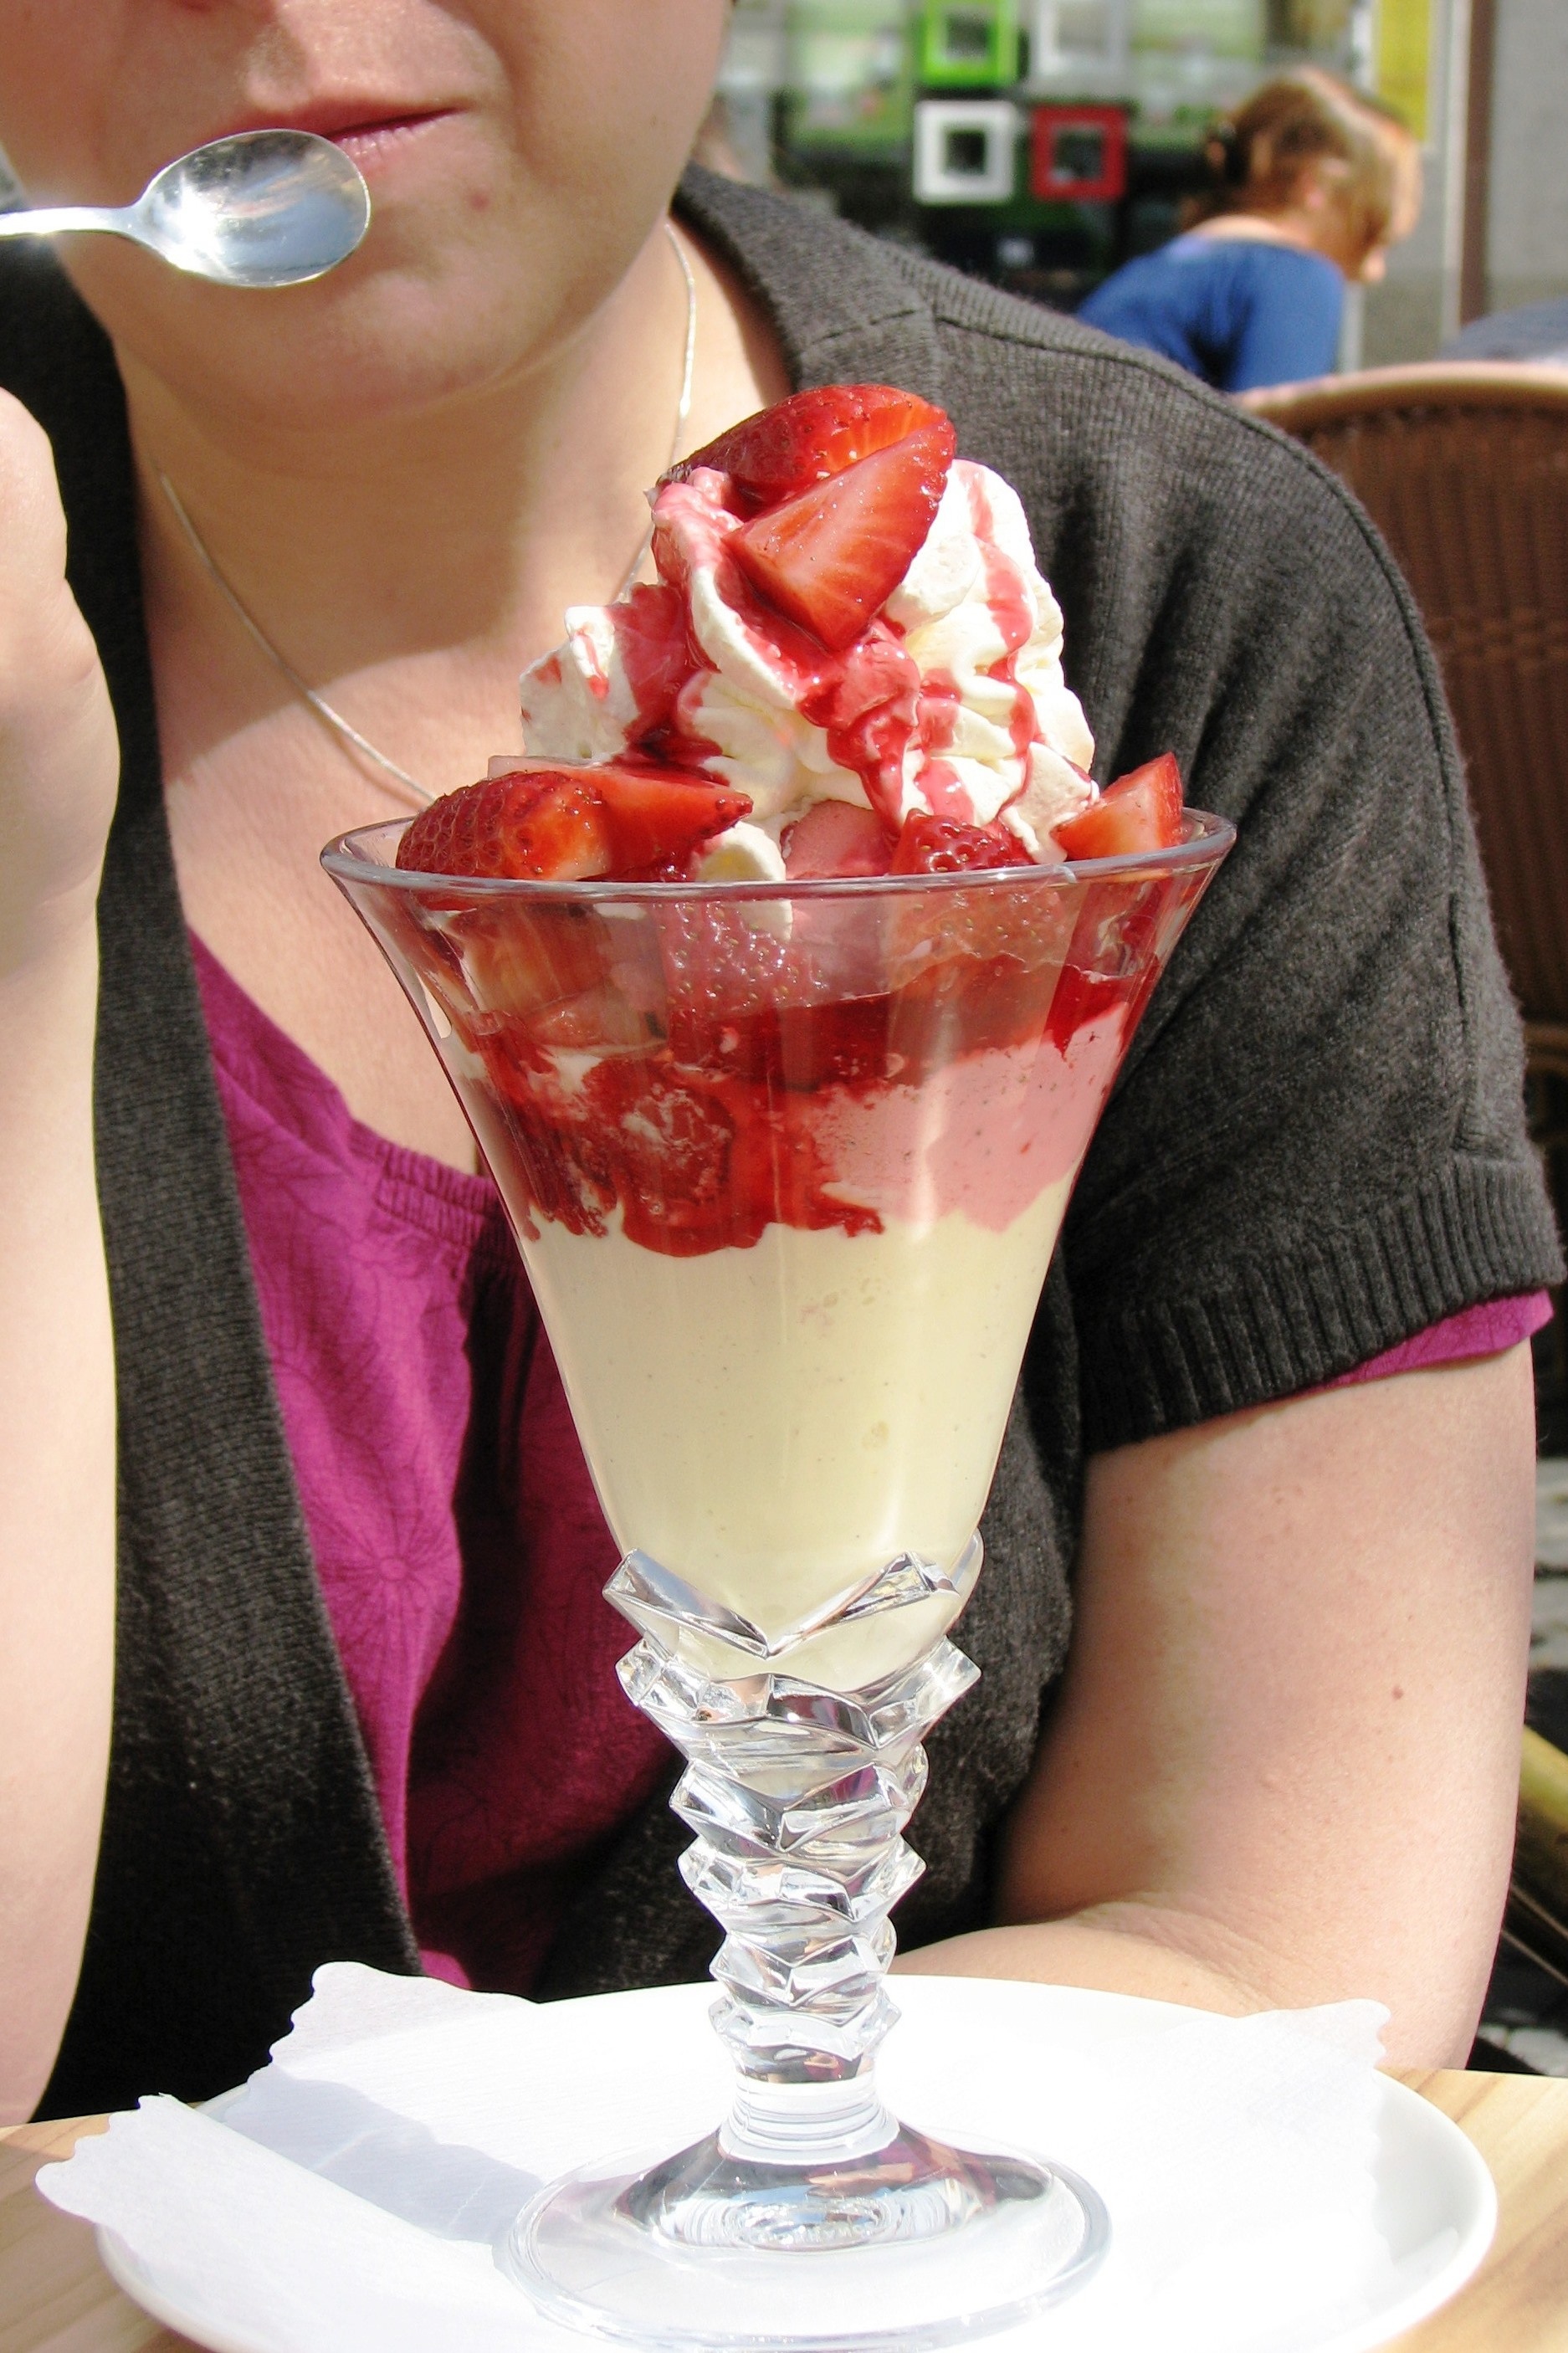
sweet, summer, ice, meal, food, produce, drink, breakfast, ice cream, dessert, cream, delicious, cocktail, strawberry, eating, sweetness, flavor, ice cream sundae, ice cream parlour, vanilla ice cream, sense